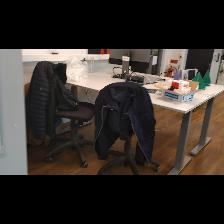
Label: NonHuman